Torbjörn Nilsson

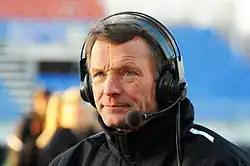
Nilsson in April 2014

Torbjörn Anders Nilsson (born 9 July 1954) is a Swedish footballer and manager who played as a striker. Considered one of the best Swedish footballers of all time, he is best remembered for his time with IFK Göteborg with which he won two Swedish championship titles, the 1981–82 UEFA Cup, and reached the semi-finals of the 1985–86 European Cup. He also represented PSV Eindhoven in the Netherlands and 1. FC Kaiserslautern in Germany during a career that spanned between 1971 and 1990. A full international between 1976 and 1985, he won 28 caps for the Sweden national team and scored nine goals. He represented his country at the 1978 FIFA World Cup and was the 1982 recipient of Guldbollen.